Dacia Duster

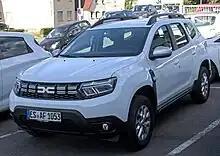
2023 Dacia Duster

In June 2022, like the entire Dacia range, the Duster received a slight update featuring the brand's new logo. The grille was redesigned, the steering wheel was updated with the new logo, and all the other badges were replaced. On some versions, the air vents were also updated to the same as the Renault Duster. The facelift also applied to the Commercial version, sold only in the United Kingdom.